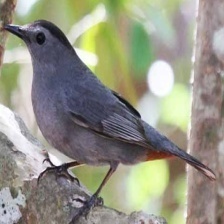
Species: GRAY CATBIRD
Scientific name: DUMETELLA CAROLINENSIS